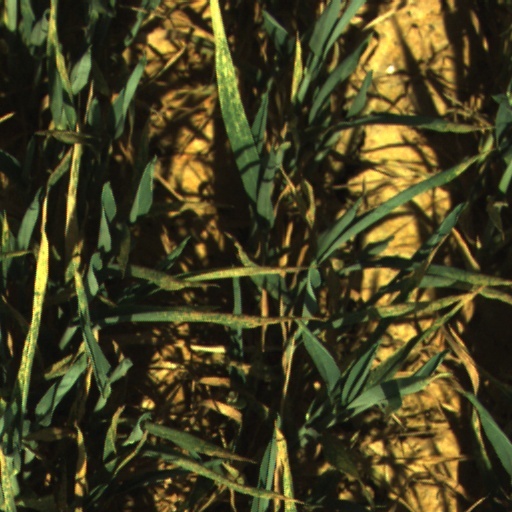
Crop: wheat